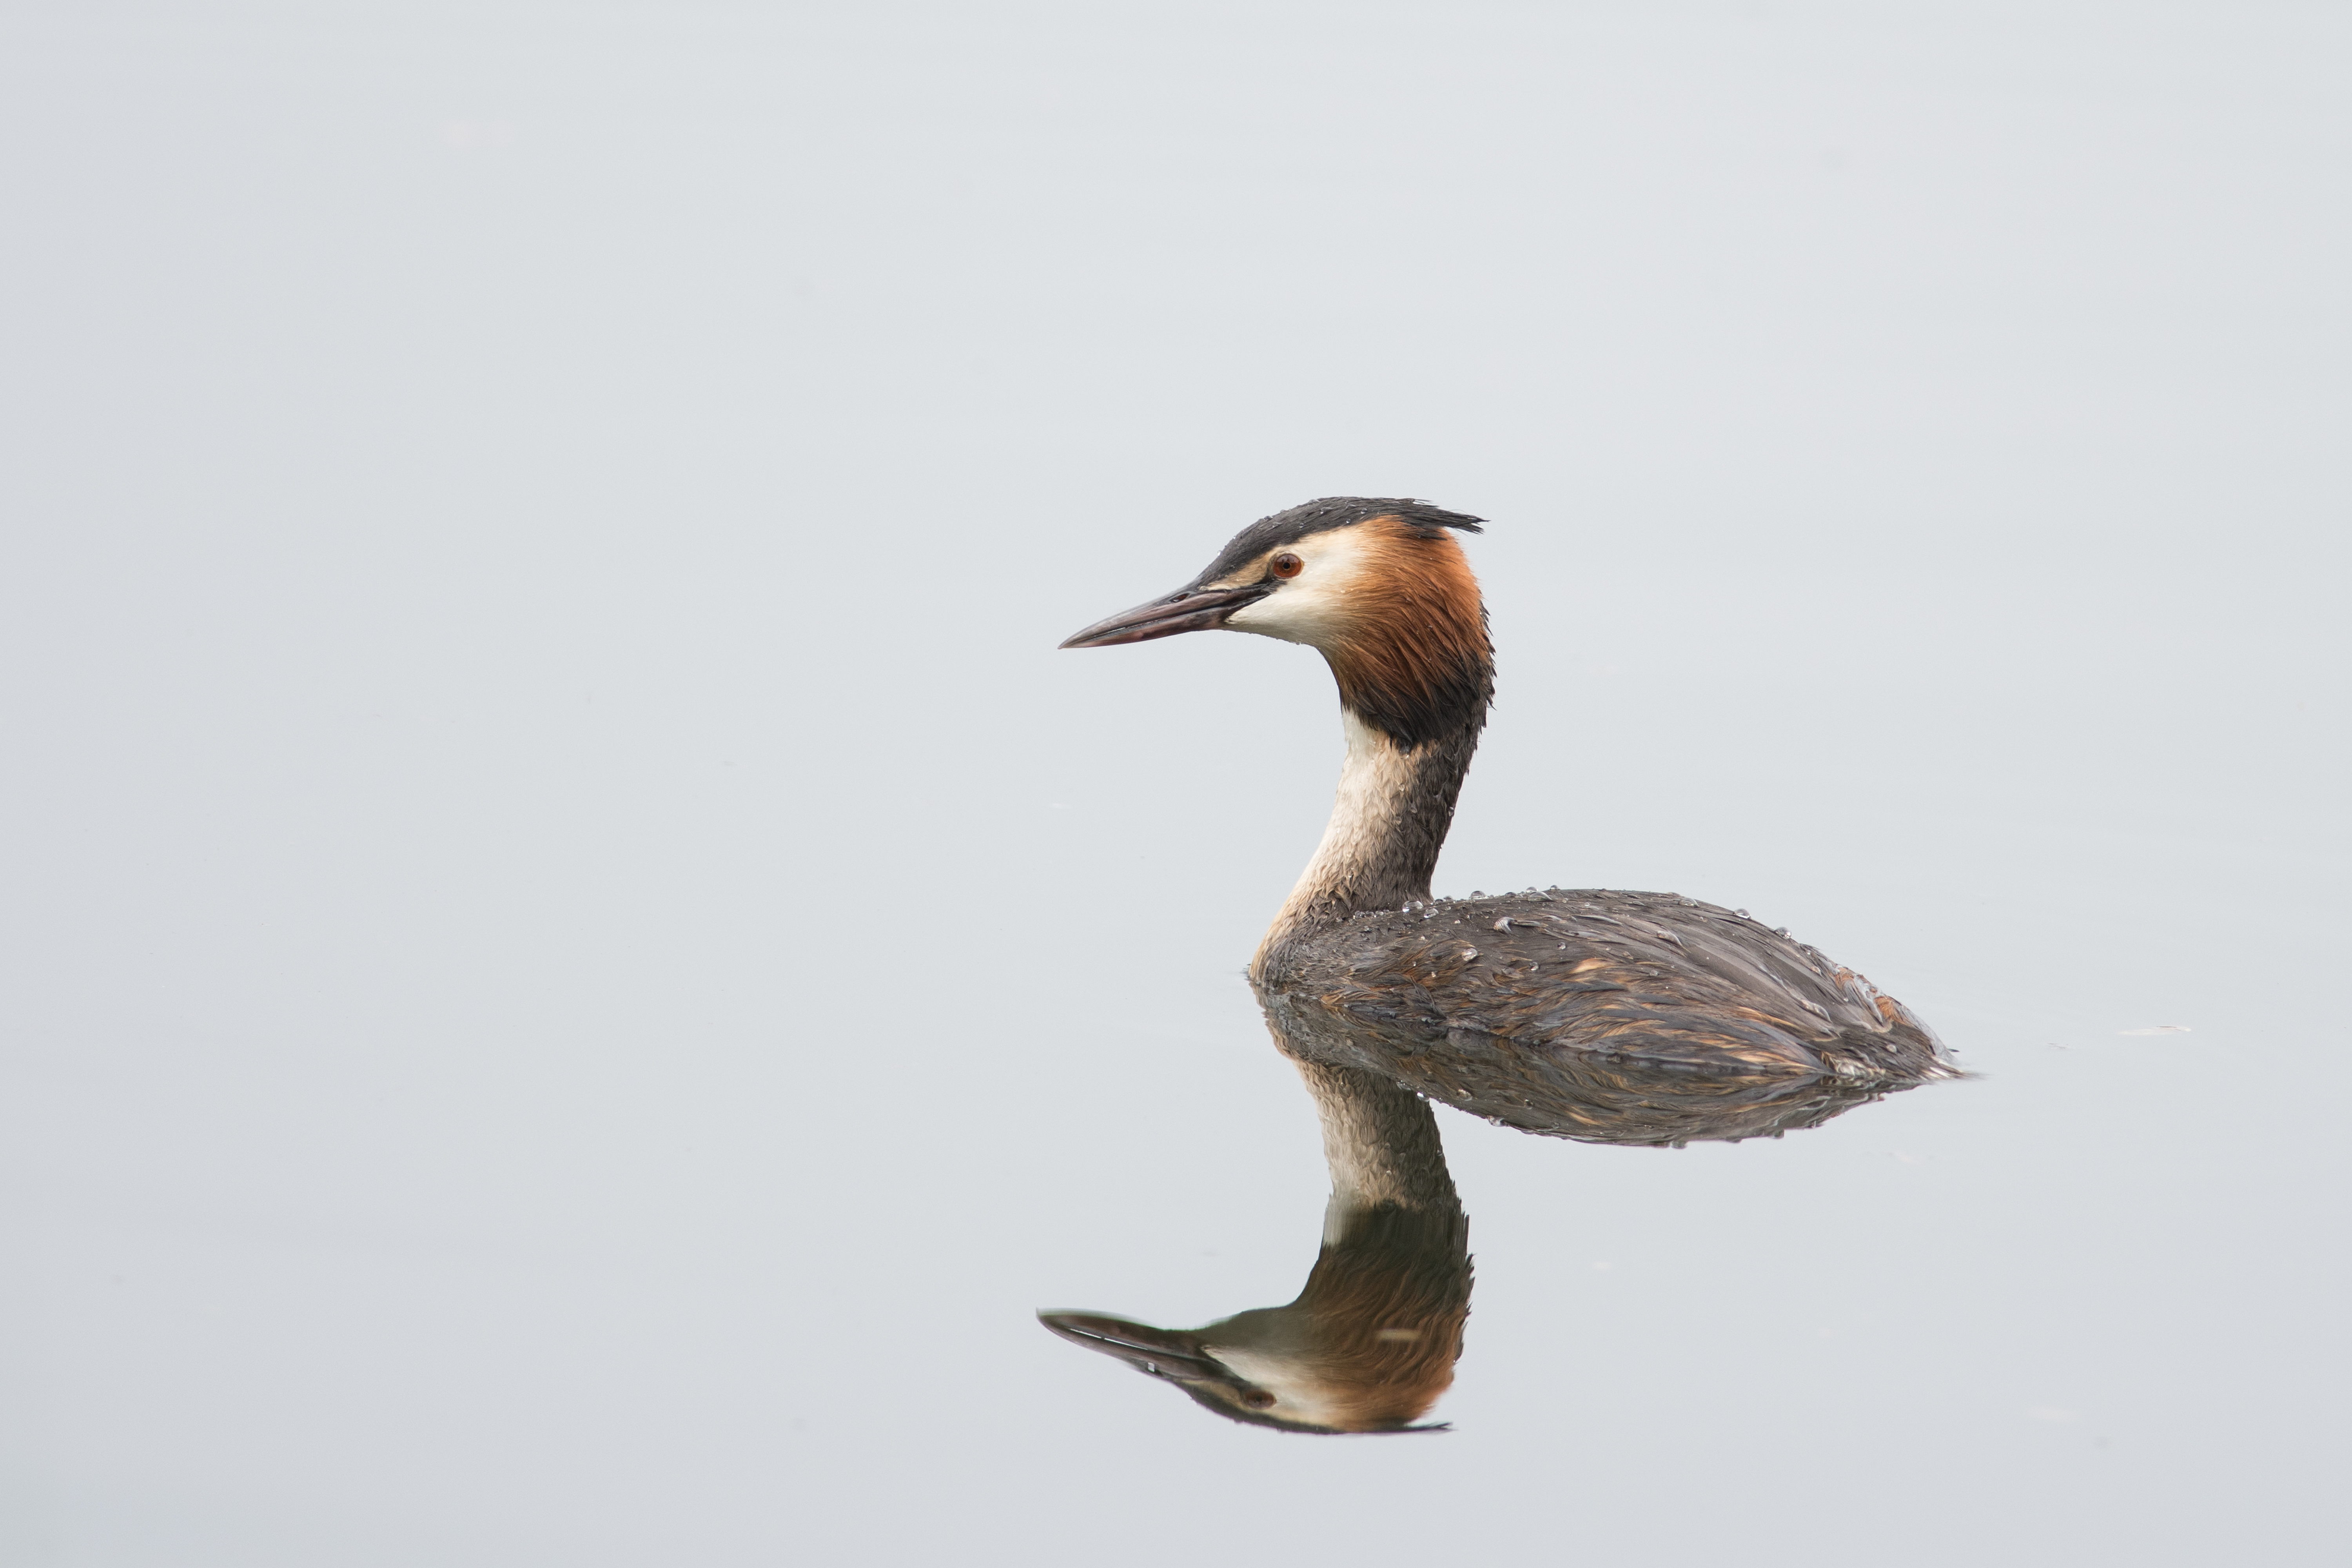
water, bird, wing, lake, reflection, beak, fauna, duck, goose, vertebrate, cormorant, waterfowl, grebe, water bird, mallard, canard, ducks geese and swans